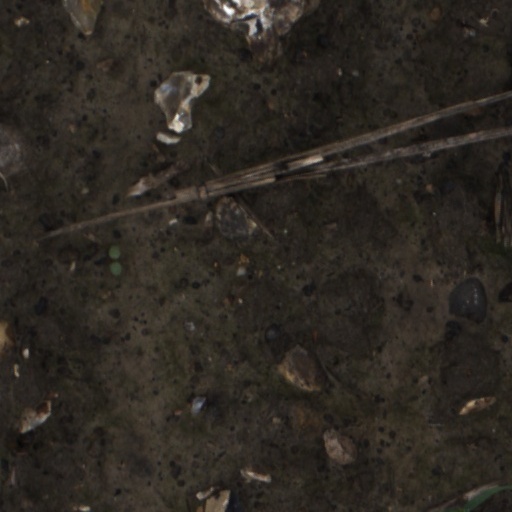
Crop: wheat